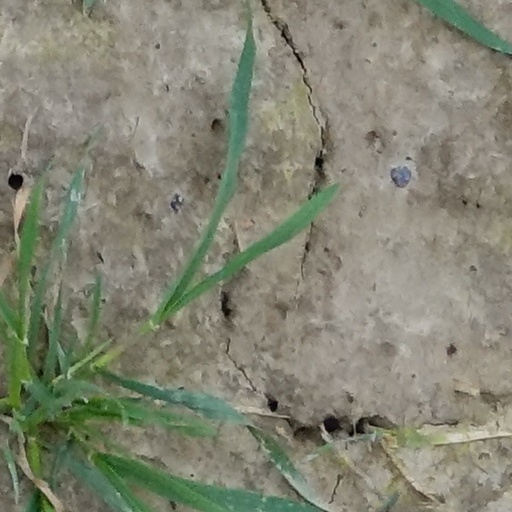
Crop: wheat